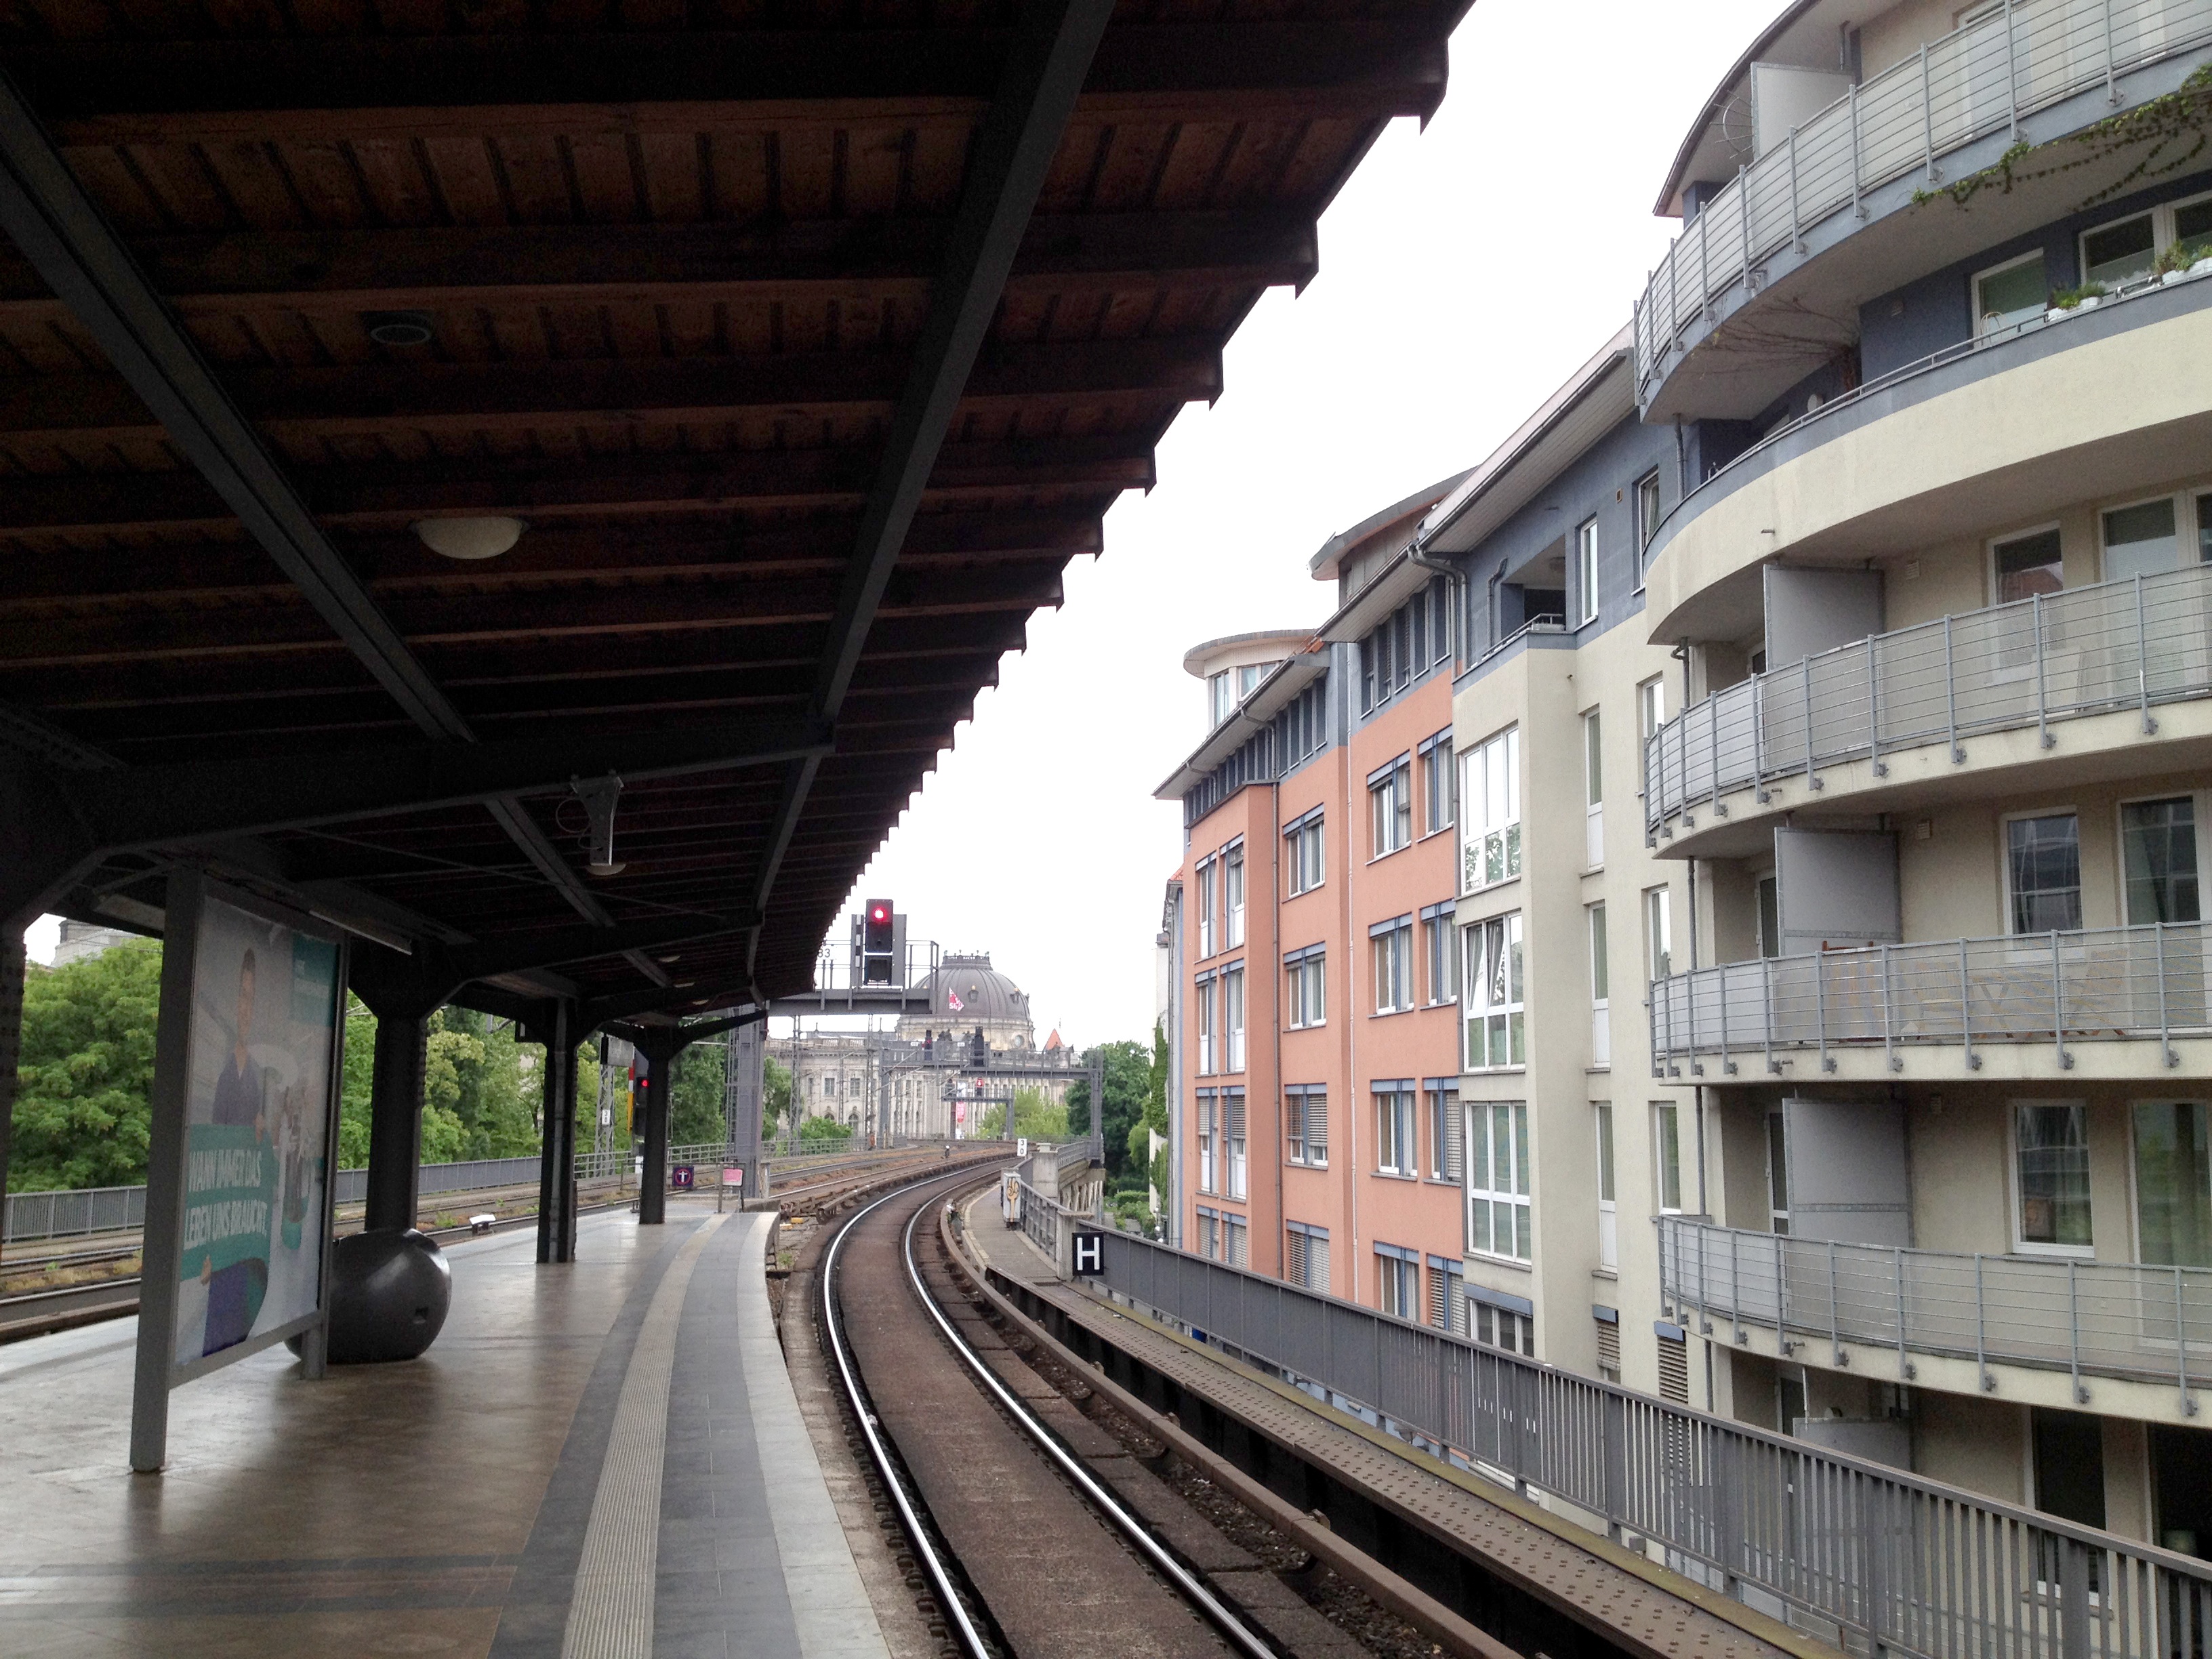
track, train, overpass, transport, vehicle, train station, public transport, skyway, residential area, rolling stock, metropolitan area